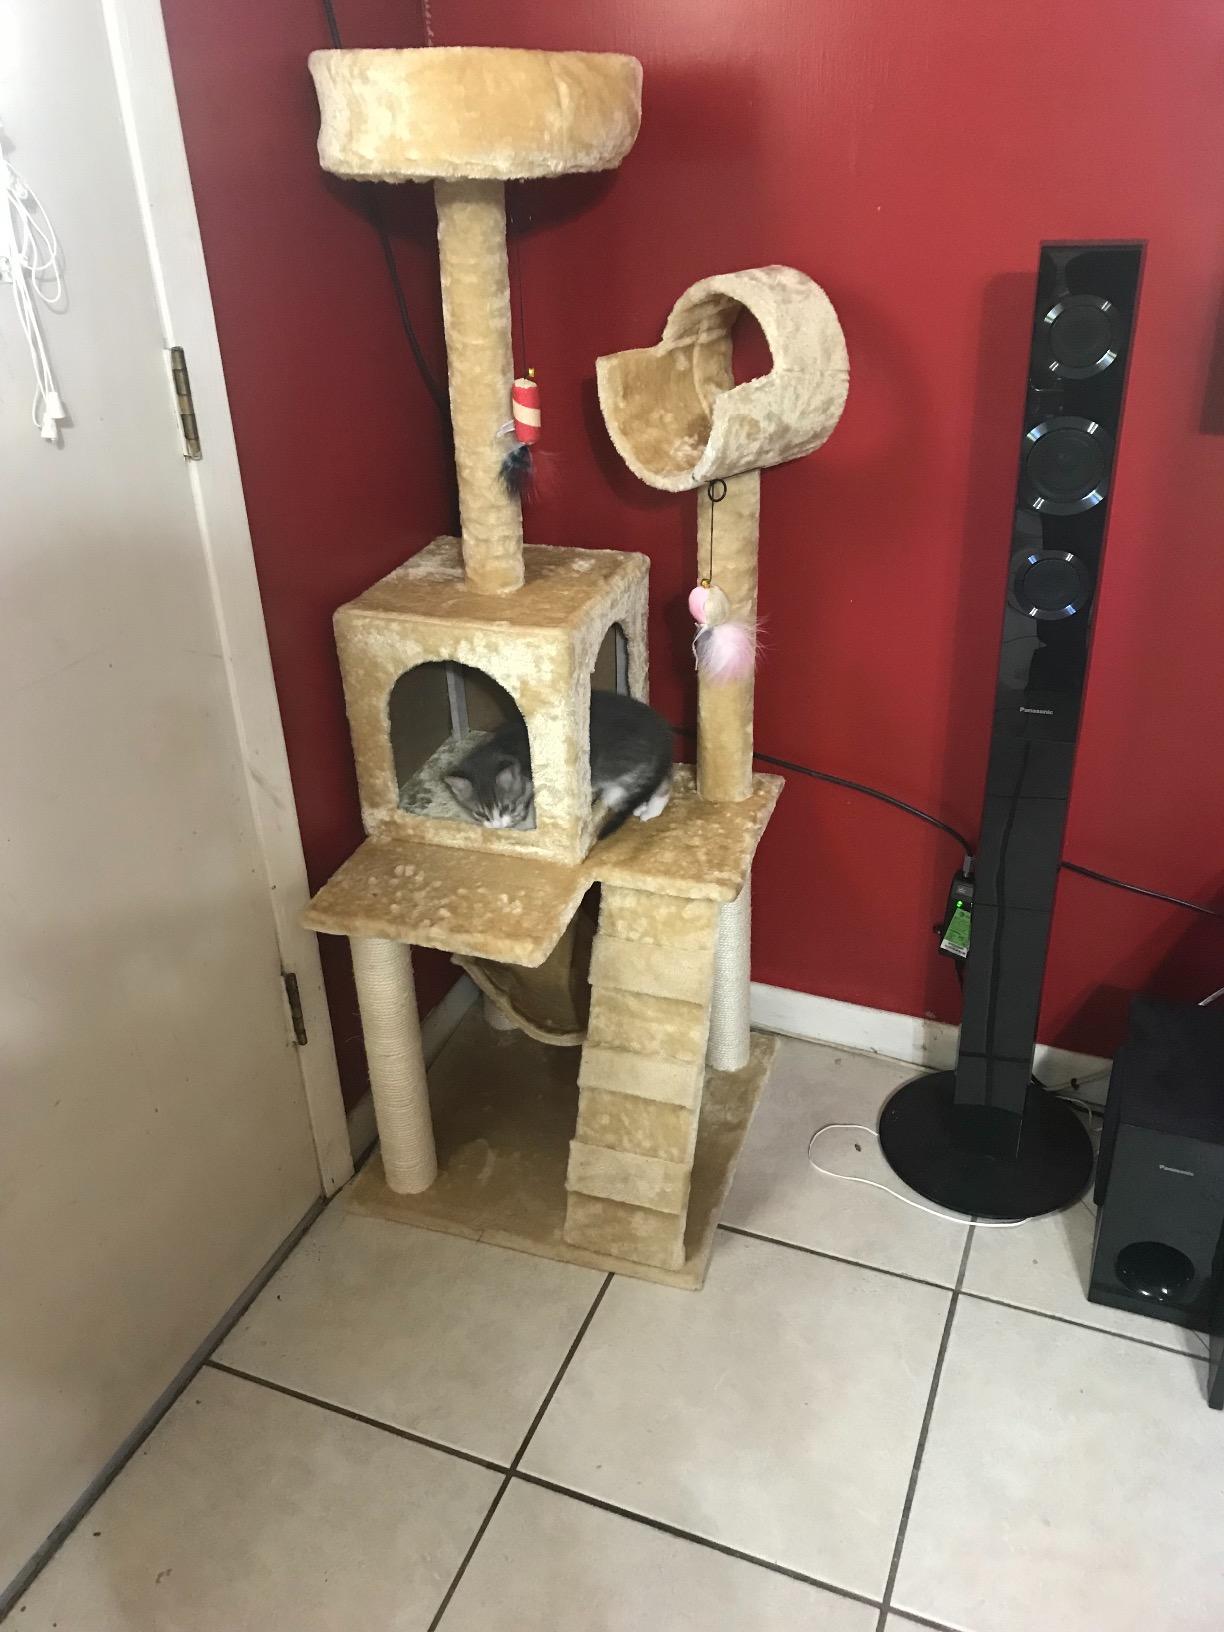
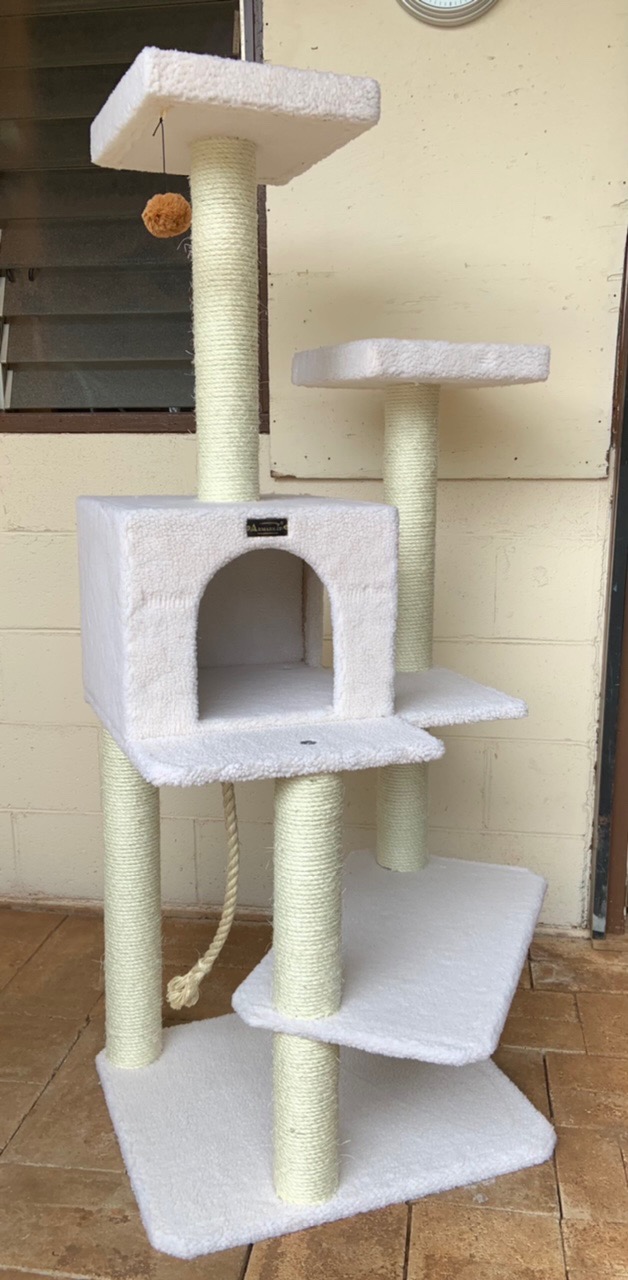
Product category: items_cat tree
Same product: no